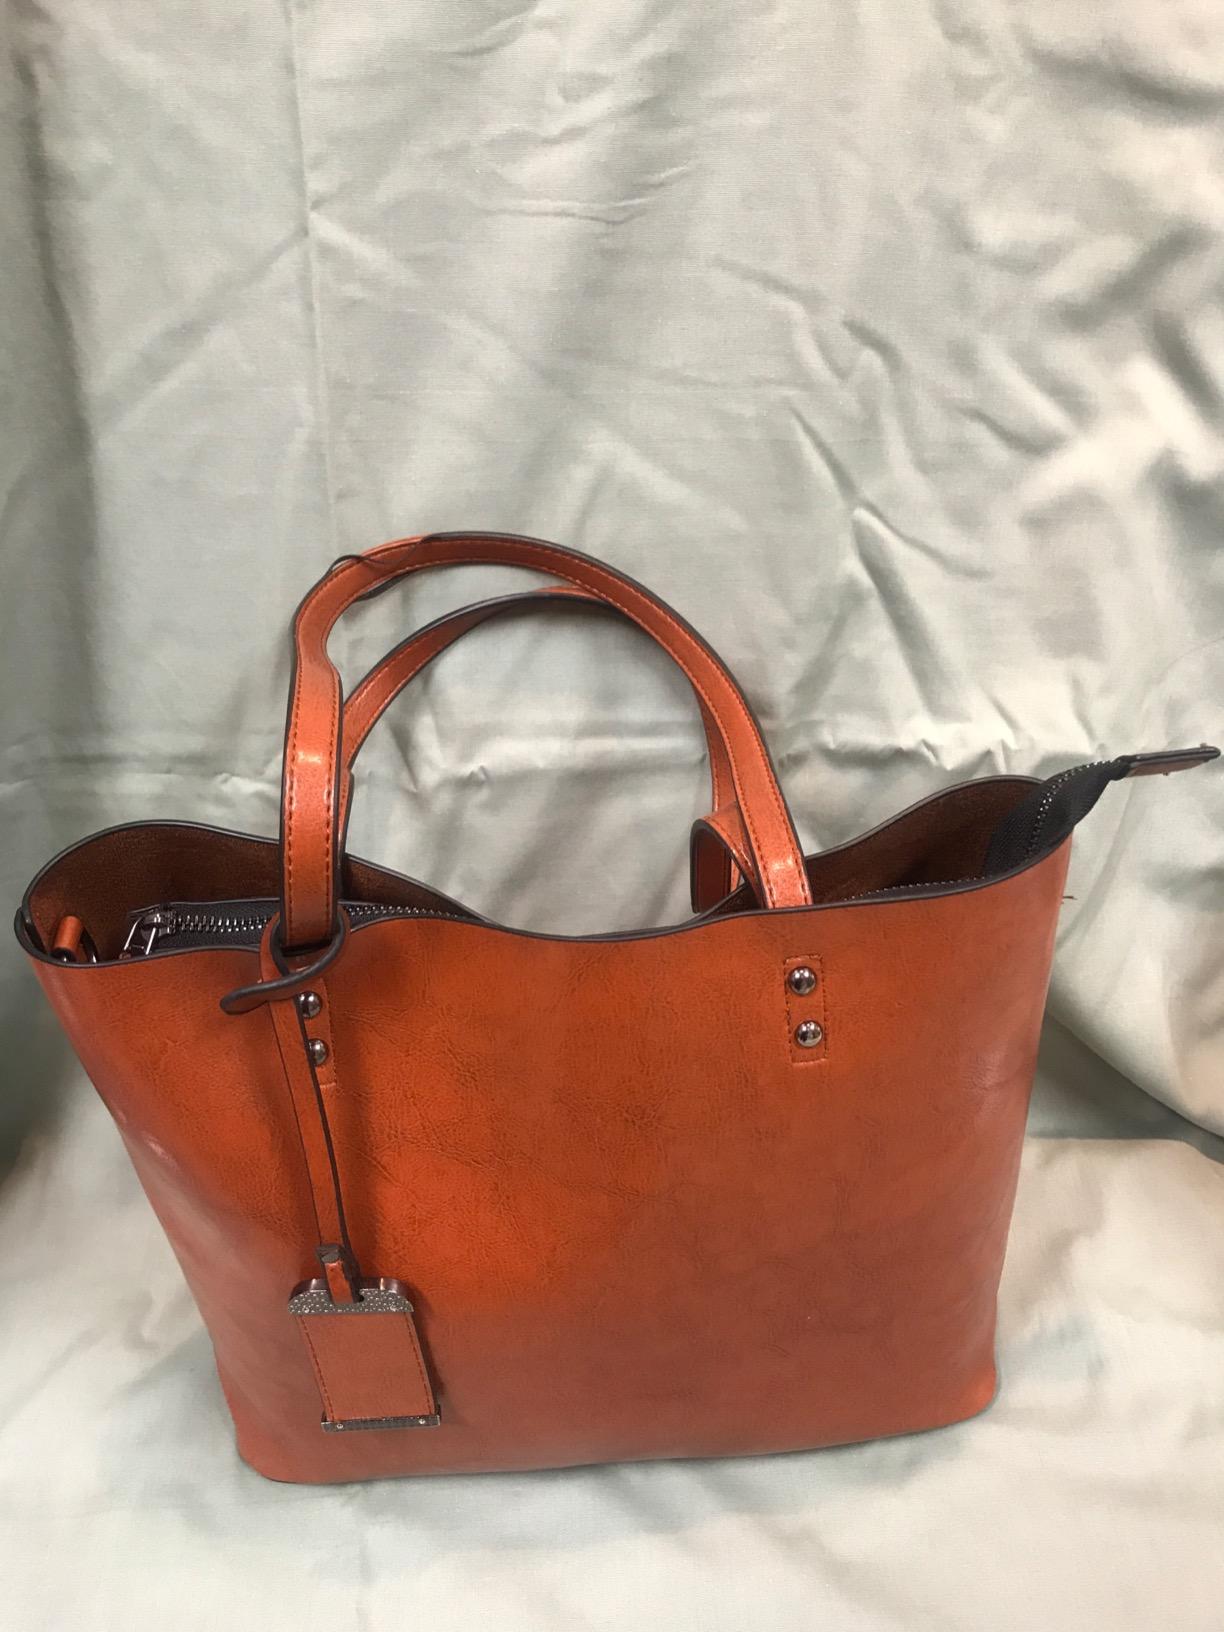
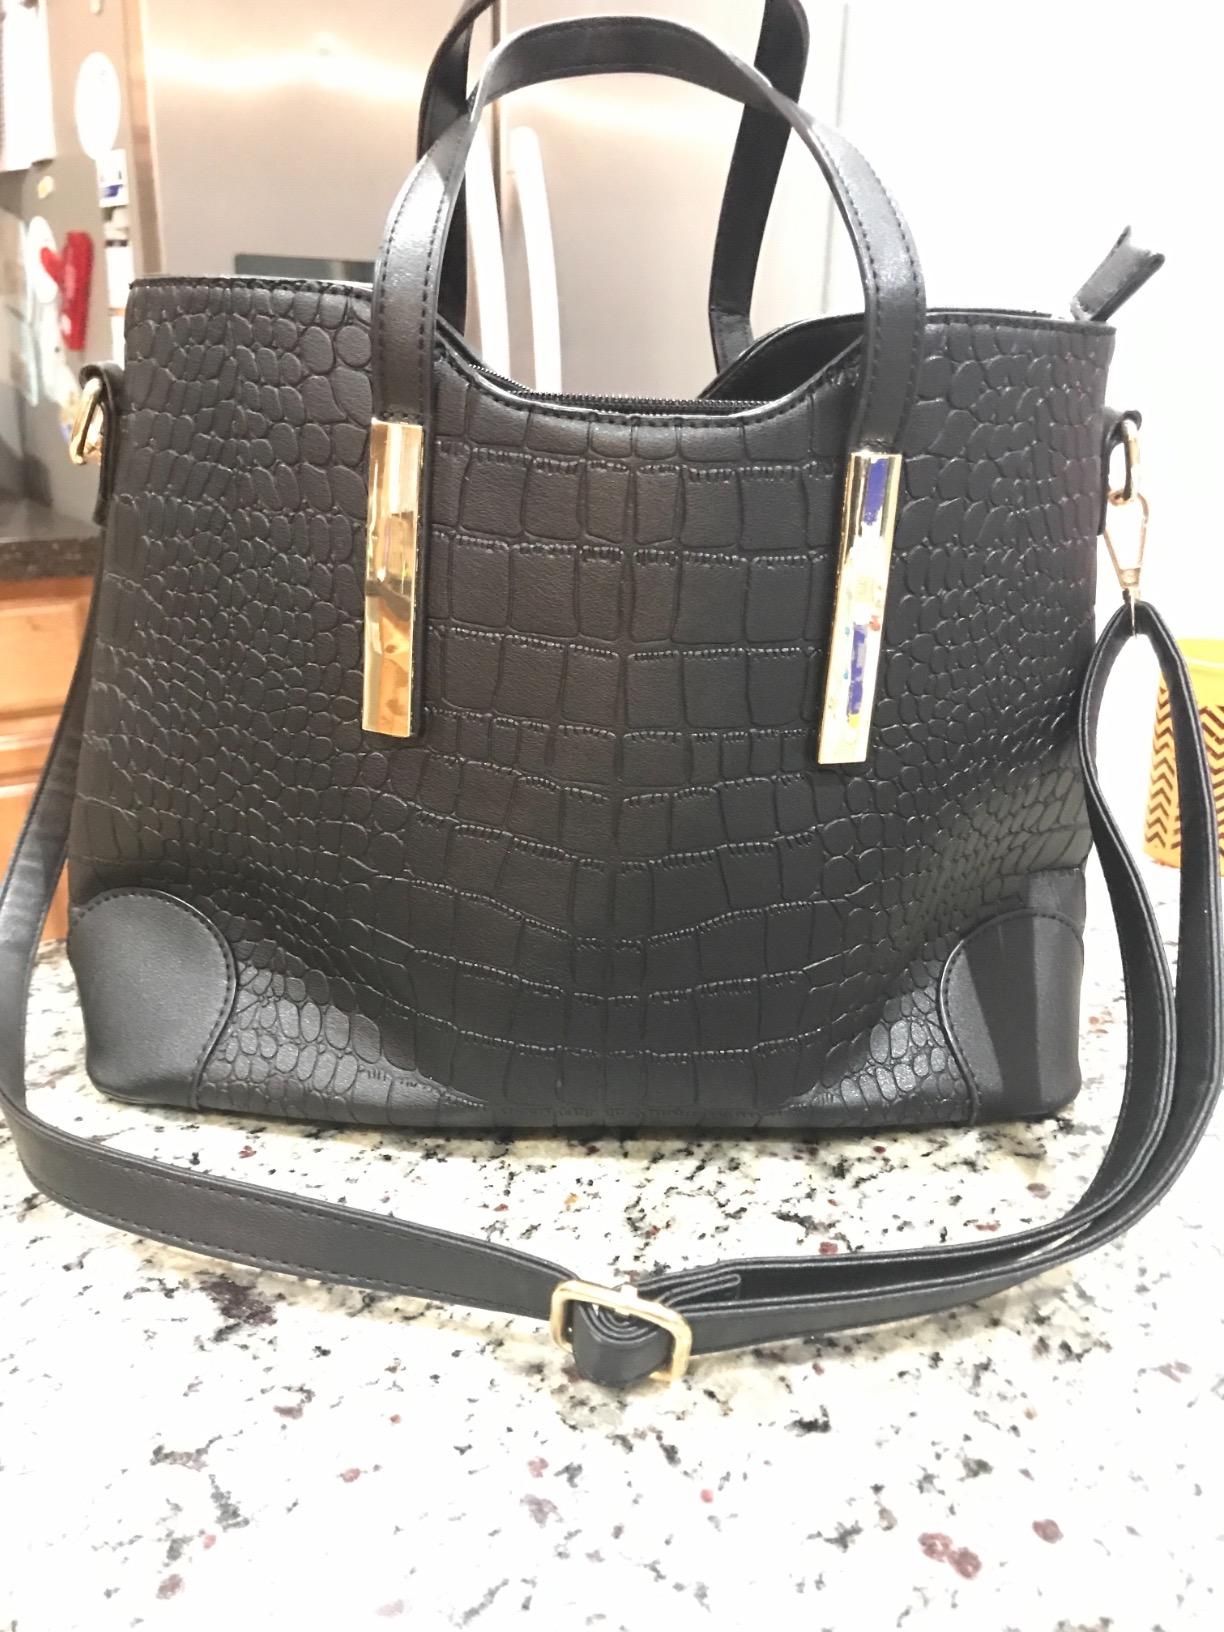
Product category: accessories_handbag
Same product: no